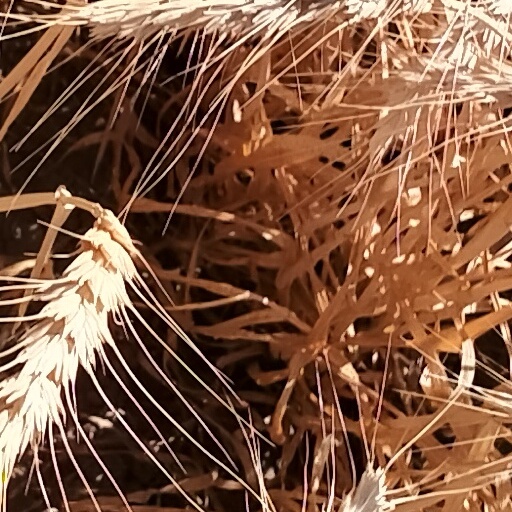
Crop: wheat